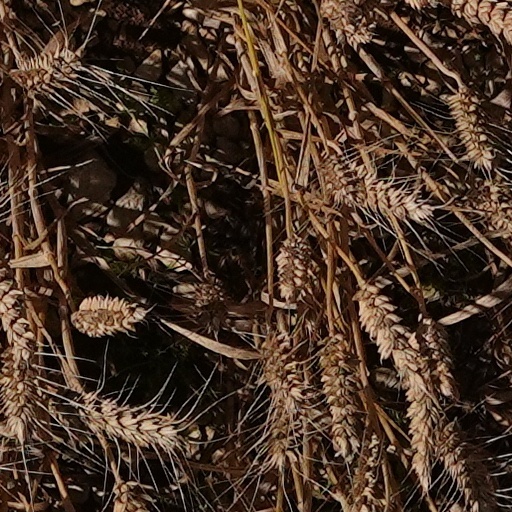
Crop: wheat